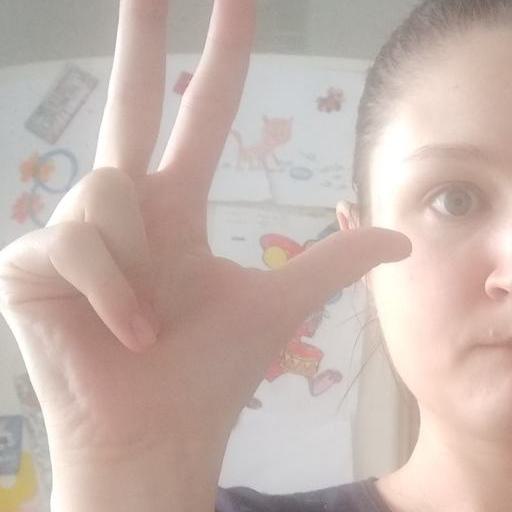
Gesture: three2